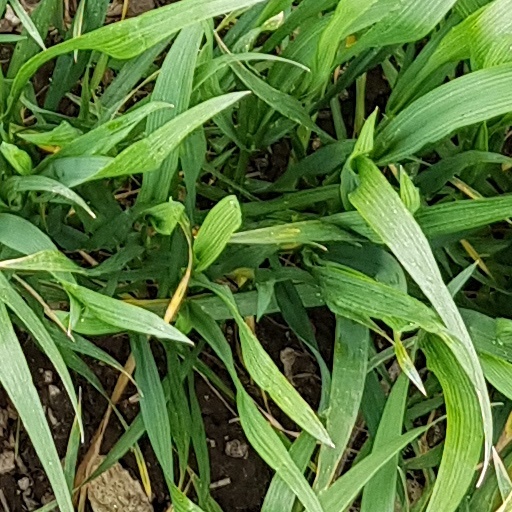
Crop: wheat